Lamballe

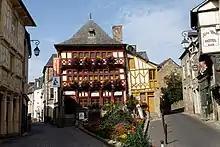
Maison du Bourreau - the Lamballe Museum

Crowning the eminence on which the town is built is a beautiful Gothic church (13th and 14th centuries), once the chapel of the castle of the counts of Penthièvre.